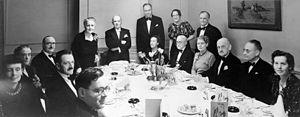
Joan Riviere, née le 28 juin 1883 à Brighton et morte à Londres le 20 mai 1962, est une psychanalyste britannique, traductrice de Freud et auteur d'ouvrages psychanalytiques.